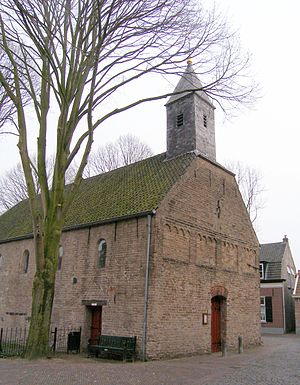
Oirschot / Galleri
Oirschot er en kommune og en by i den sydlige provins Noord-Brabant i Nederlandene.